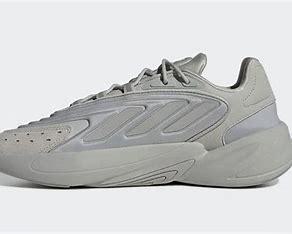
Brand: Adidas
Model: Ozelia